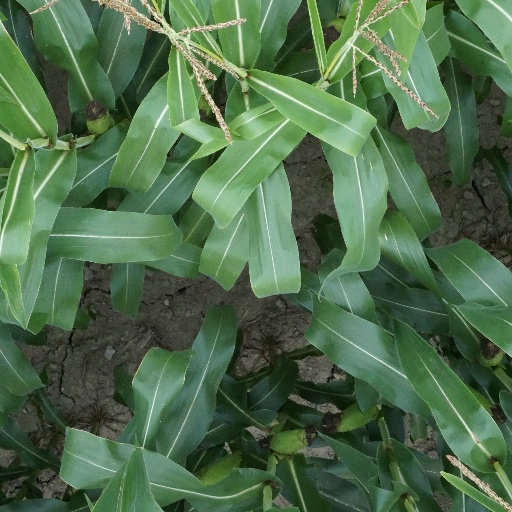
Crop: maize; corn